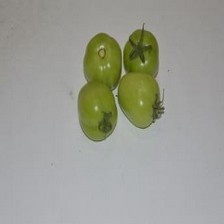
Label: tomato